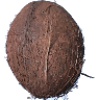
Label: cocos